Bo Carter

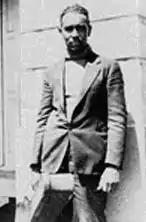

Armenter (or Armentia) Chatmon (March 21, 1893 or January 1894 – September 21, 1964), known as Bo Carter, was an early American blues musician. He was a member of the Mississippi Sheiks in concerts and on a few of their recordings. He also managed that group, which included his brothers Lonnie Chatmon on fiddle and, occasionally, Sam Chatmon on bass, and their friend Walter Vinson on guitar and lead vocals.